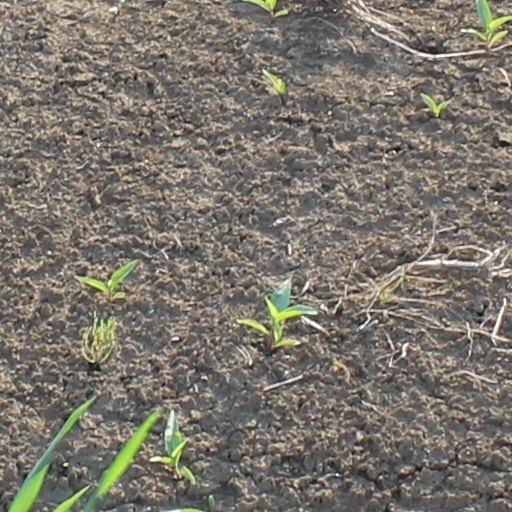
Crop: wheat